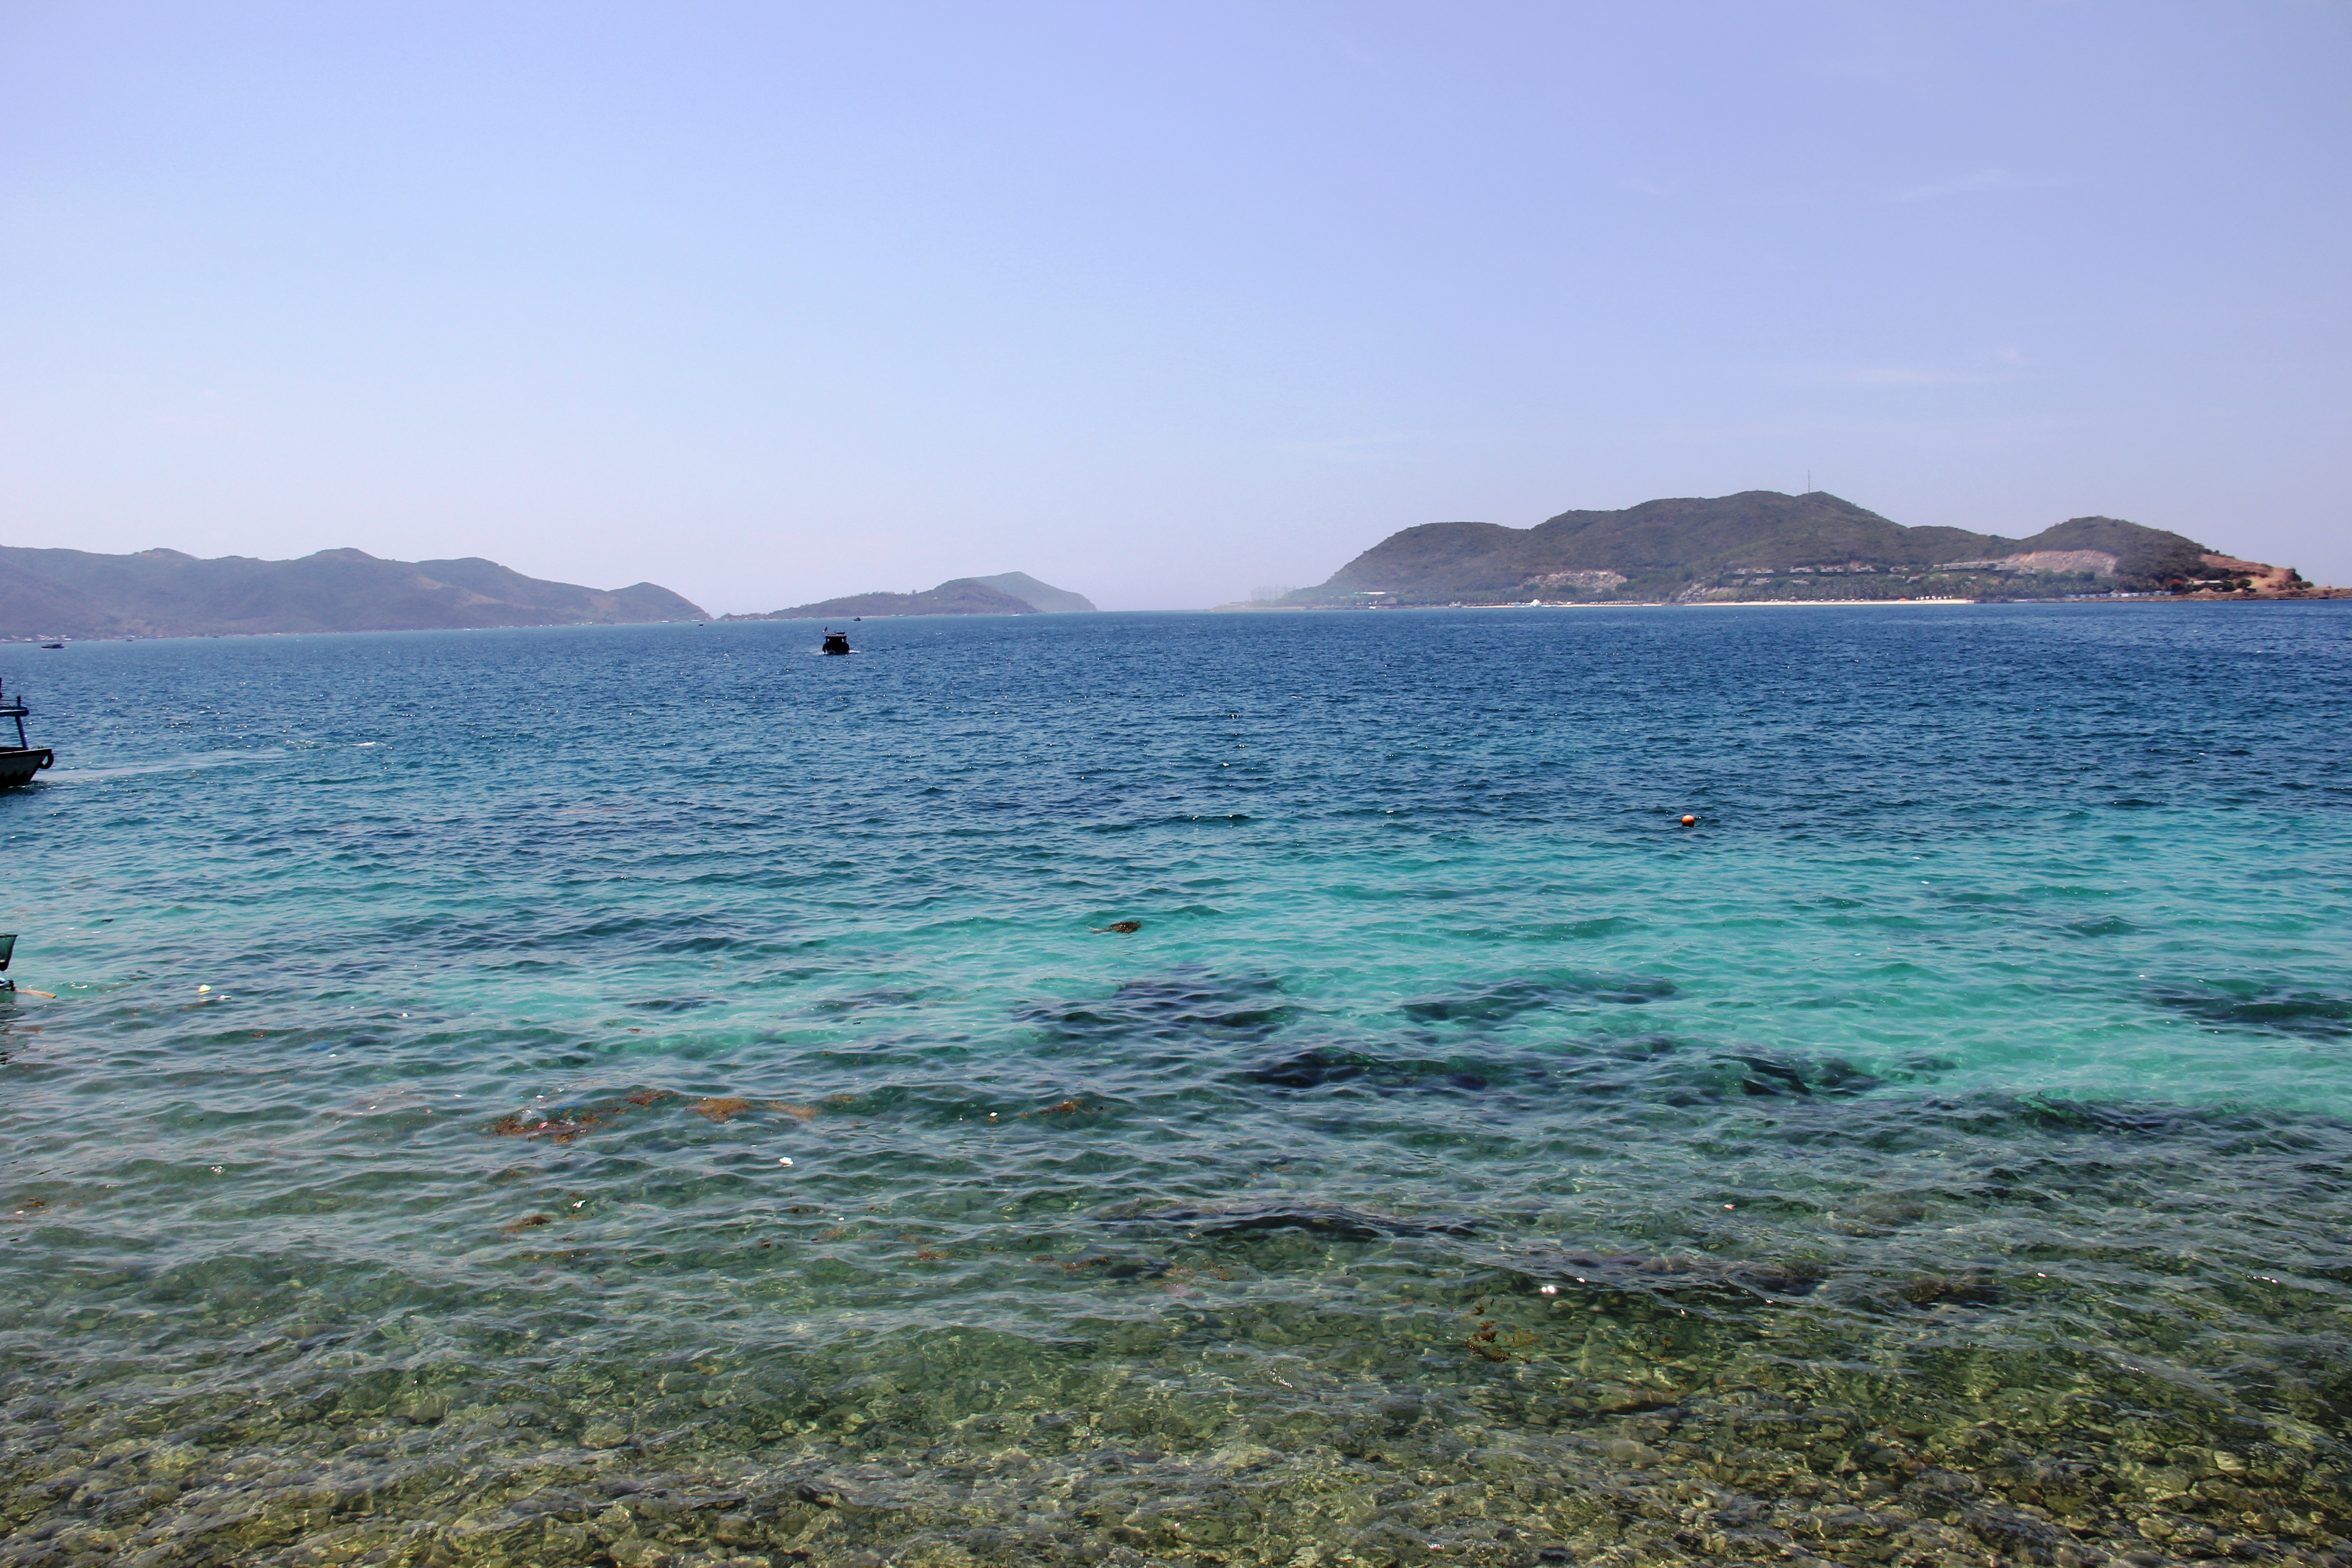
user: text: Màu sắc chủ đạo của bầu trời trong ảnh là gì?
assistant: text: Xanh nhạt

user: text: Có bao nhiêu chiếc thuyền có thể nhìn thấy rõ ràng trên mặt nước trong ảnh?
assistant: text: Hai chiếc

user: text: Vật thể màu cam nổi trên mặt nước ở phía xa là gì?
assistant: text: Phao

user: text: Dựa vào độ trong và màu sắc của nước biển gần bờ, loại hình hoạt động du lịch nào thường được mong đợi ở địa điểm này?
assistant: text: Bơi lội, lặn biển ngắm san hô hoặc ngắm cảnh dưới nước ở biển Nha Trang

user: text: Hãy mô tả sự khác biệt về màu sắc và độ trong của nước biển giữa khu vực gần bờ và xa bờ, đồng thời cho biết đáy biển gần bờ được nhìn thấy như thế nào?
assistant: text: Nước biển gần bờ có màu xanh ngọc lam rất trong, có thể nhìn rõ đáy biển với những sỏi đá. Nước biển ở xa bờ có màu xanh đậm hơn và không nhìn rõ đáy.